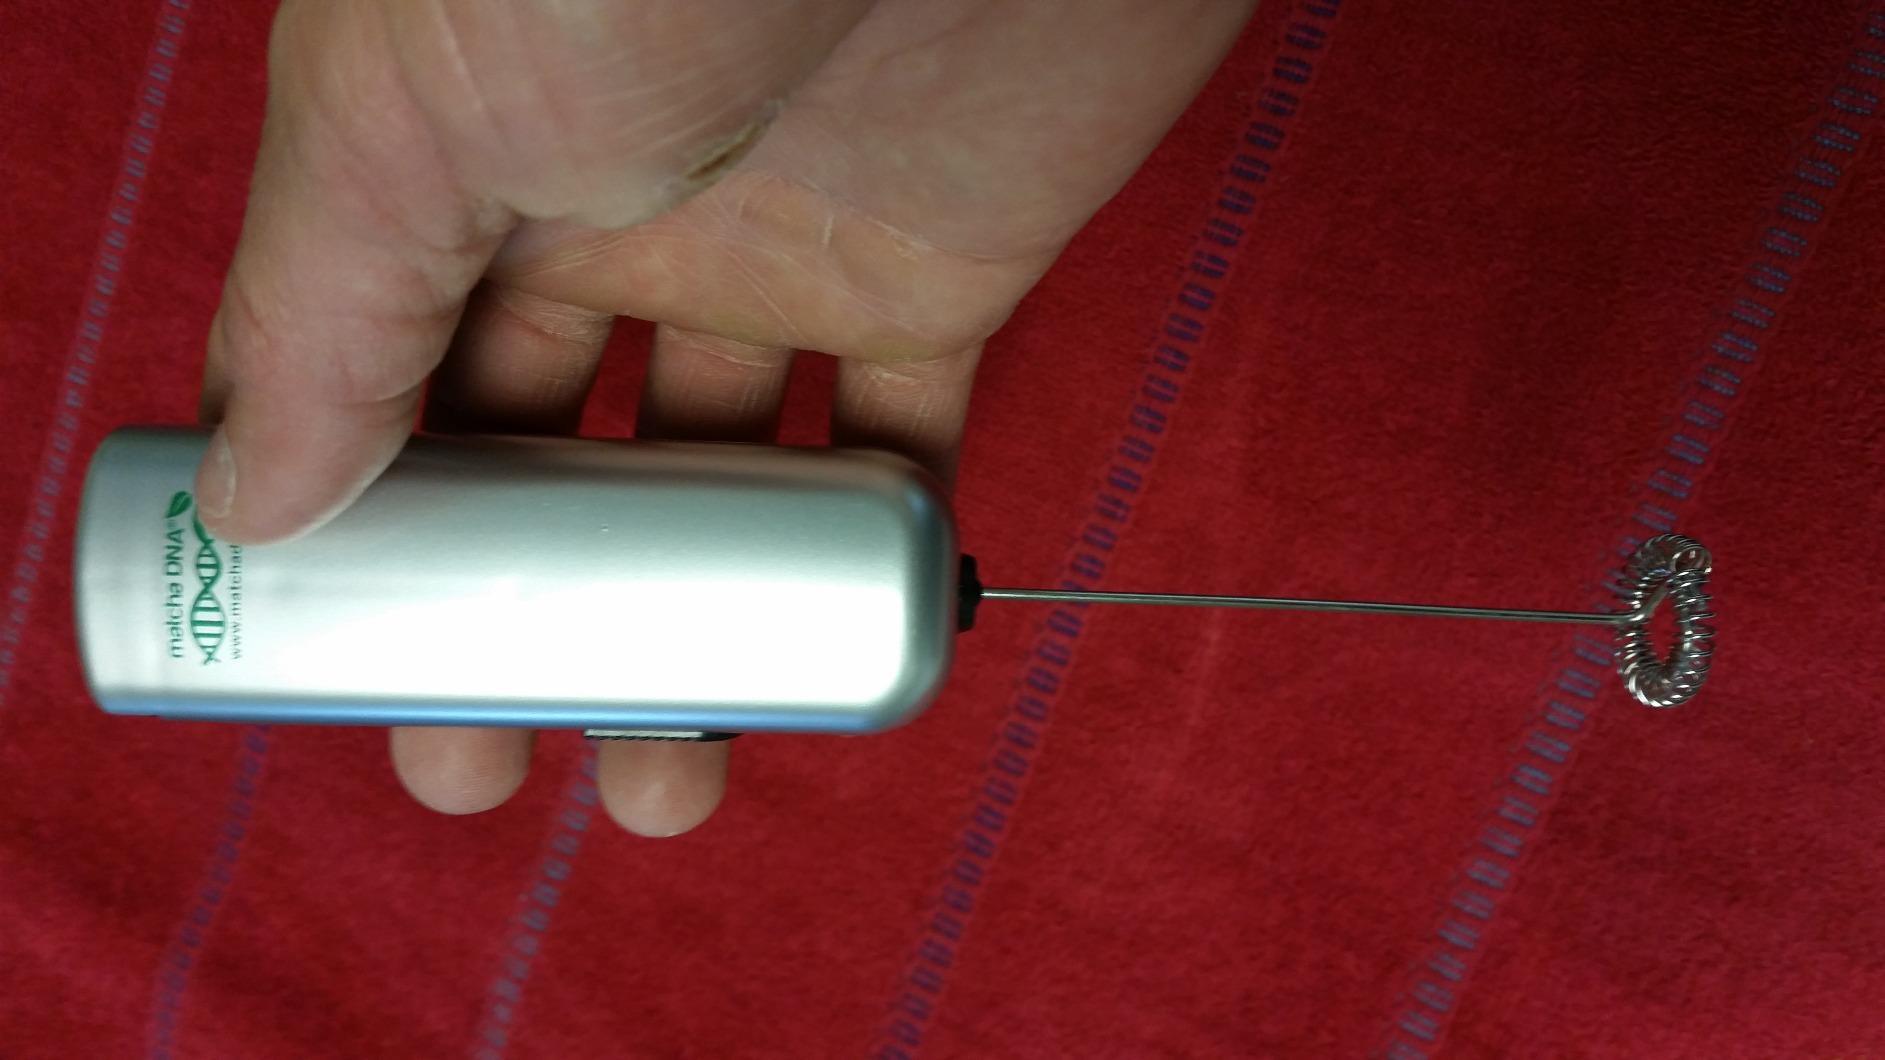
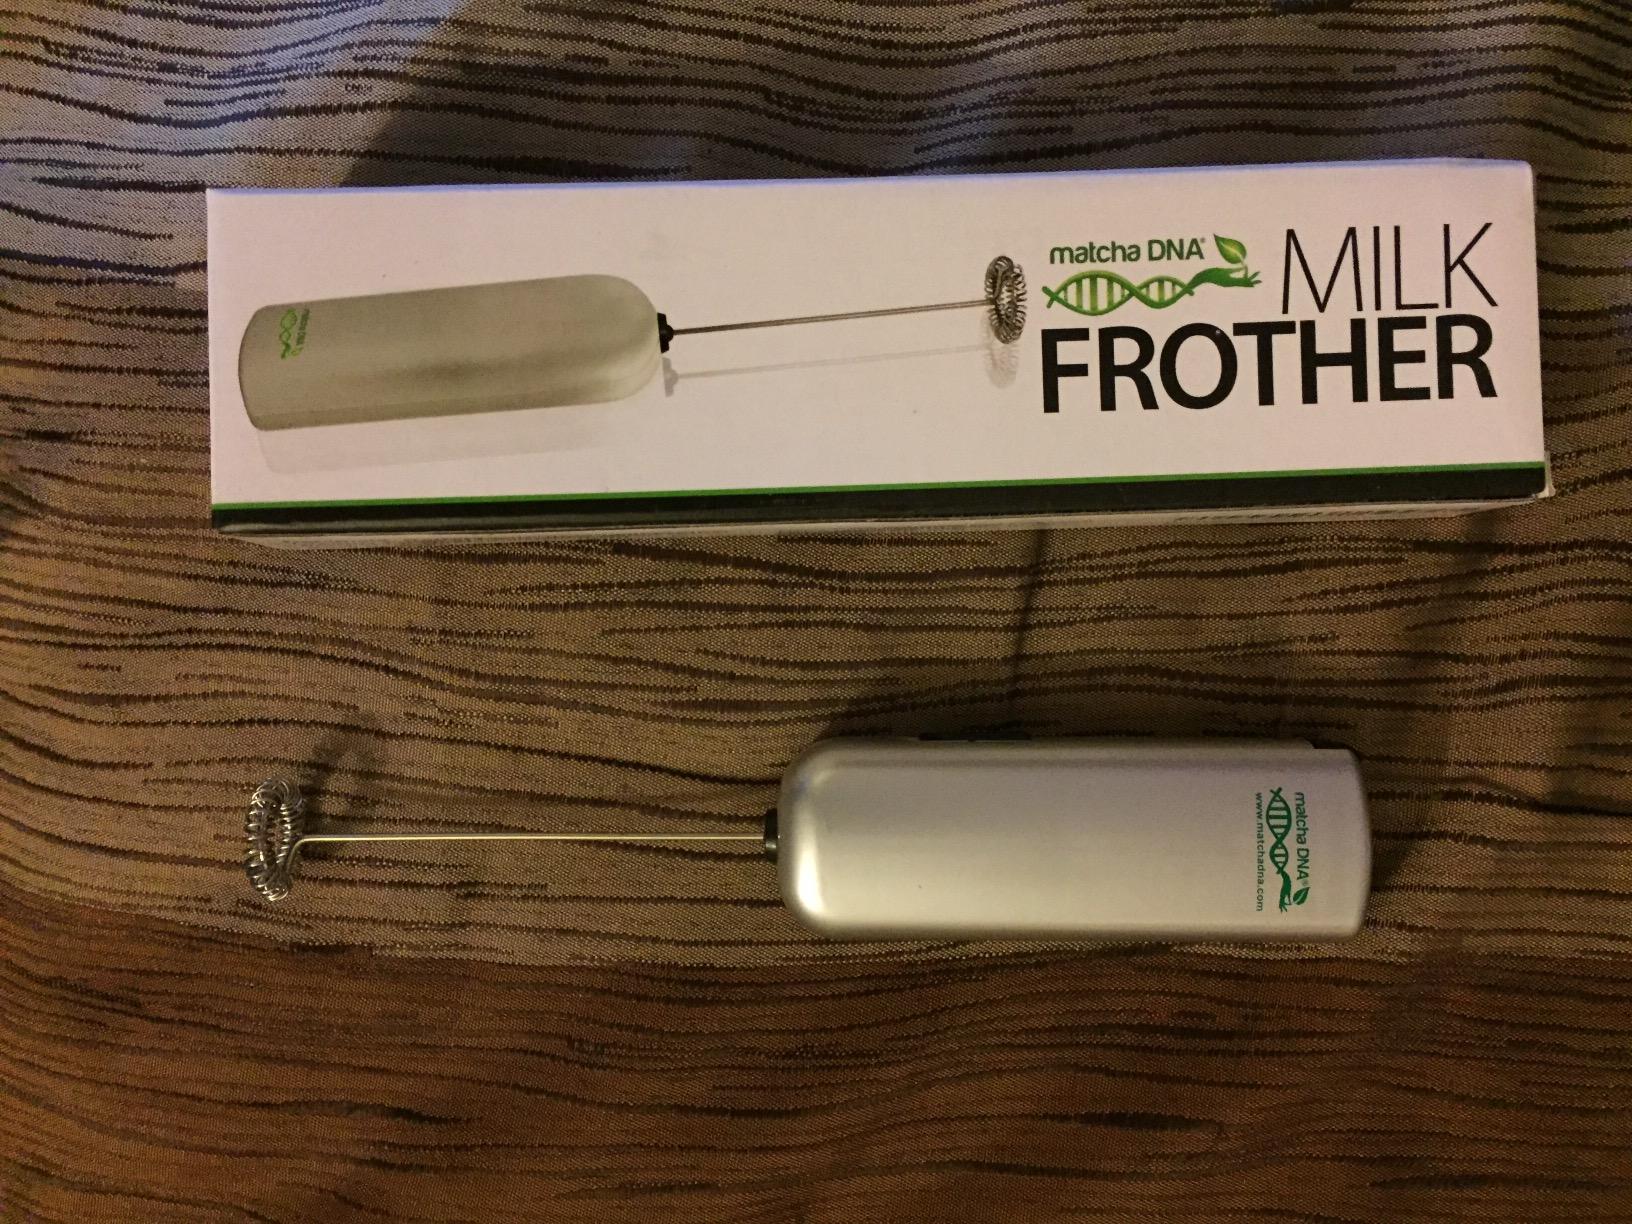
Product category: items_mixer
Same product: yes